City of Dreams (TV series)

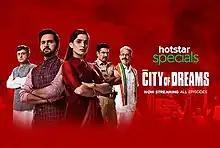
Poster

City of Dreams is an Indian political drama television series which is available on Hotstar on its new label Hotstar Specials from 3 May 2019. It is directed by Nagesh Kukunoor starring Atul Kulkarni, Priya Bapat, Sachin Pilgaonkar, Eijaz Khan, Siddharth Chandekar and Adinath Kothare. Music is composed by Tapas Relia.